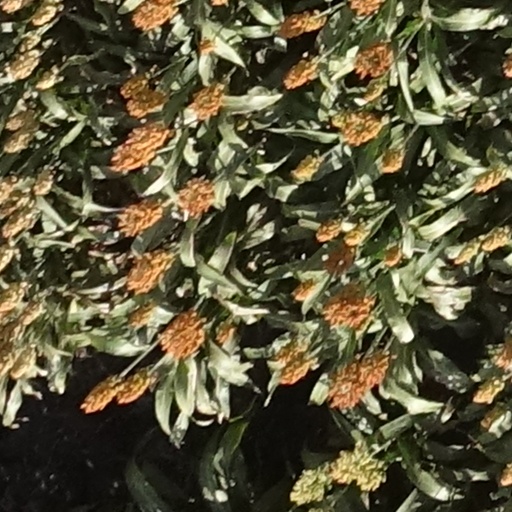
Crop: sorghum